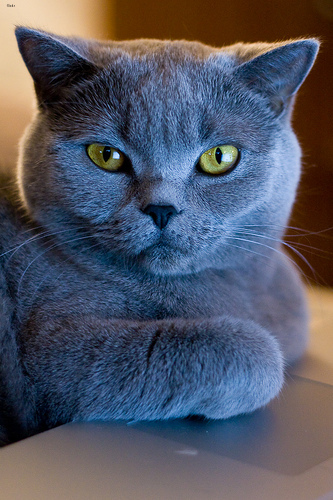
Animal: cat
Breed: British Shorthair